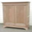
Label: wardrobe